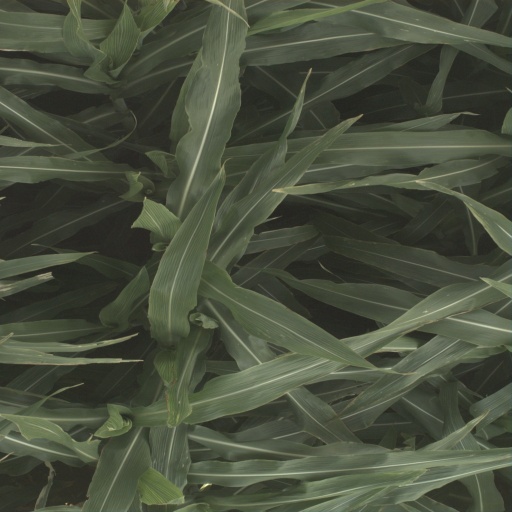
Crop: sorghum